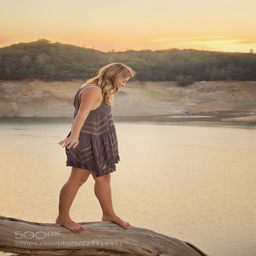
person on a log high above a mountain lake .